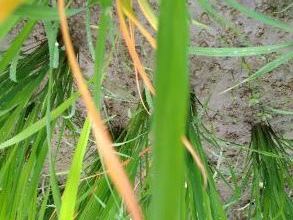
Disease: Tungro